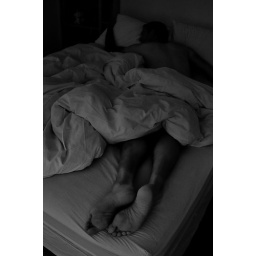
Long travel day today. Feels good to be back home and in my own bed :)